Neurofibrillary tangle

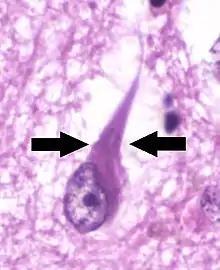
Microscopy of a cell with neurofibrillary tangles (marked by arrows)

Neurofibrillary tangles (NFTs) are intracellular aggregates of hyperphosphorylated tau protein that are most commonly known as a primary biomarker of Alzheimer's disease. Their presence is also found in numerous other diseases known as tauopathies. Little is known about their exact relationship to the different pathologies.